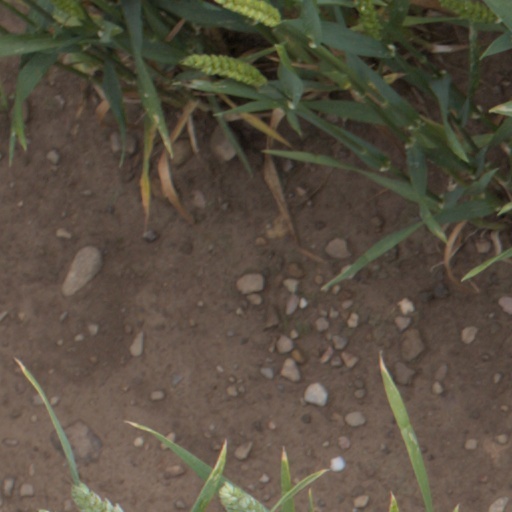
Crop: wheat